Seth P. Waxman

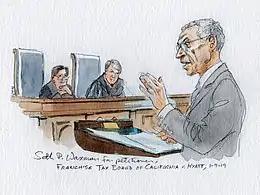
Courtroom sketch of Waxman at a 2019 Supreme Court oral argument

After law school, Waxman spent one year as a law clerk to Judge Gerhard Gesell of the U.S. District Court for the District of Columbia. Thereafter, he entered the private practice of law with the boutique law firm Miller, Cassidy, Larroca & Lewin (now part of Baker Botts), where he specialized in complex criminal, civil, and appellate litigation. Waxman has received substantial recognition for his pro bono work, including the American Bar Association's Pro Bono Publico award and the Anti-Defamation League's Benjamin N. Cardozo Certificate of Merit.